Krull (film)

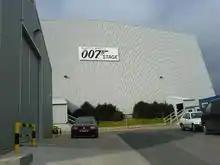
Pinewood's 007 Stage (pictured in 2006), one of the largest sound stages in the world, was used for the swamp setting of "Krull".

Filming began on 25 January 1983. The first sequence shot was the scene where Ynyr (Freddie Jones) climbs a huge spider web in order to confront the Widow of the Web. Jones did not use any safety wires because the wires would have been visible. Stop-motion animator Steve Archer spent two weeks creating the first model of the spider in the scene, which was later changed. The spider was made of plexiglass, with solid legs and a hollow abdomen, and eight black eyes made of plastic.